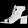
Label: Sandal